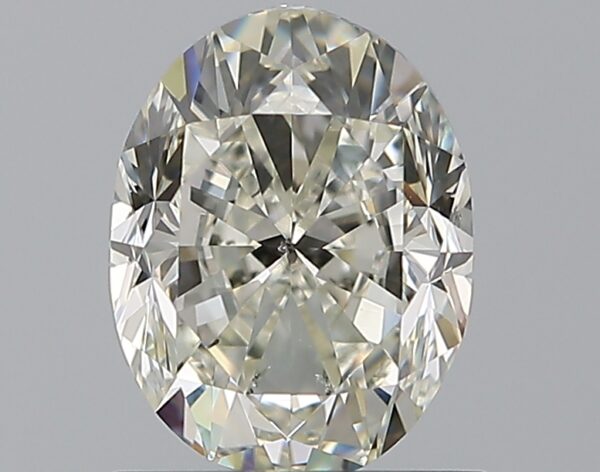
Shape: oval
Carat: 1.2
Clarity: SI1
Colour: J
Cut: GD
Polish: EX
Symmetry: VG
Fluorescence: ST
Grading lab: GIA
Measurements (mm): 7.42 x 5.62 x 3.85